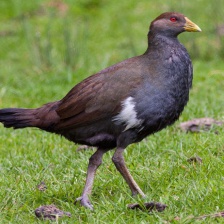
Species: TASMANIAN HEN
Scientific name: TRIBONYX MORTIERII
ImageNet parent category: european_gallinule